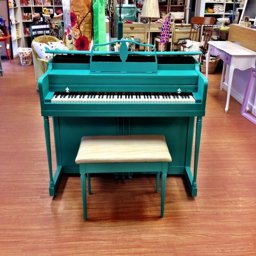
i repainted a piano in province chalk paint by person .